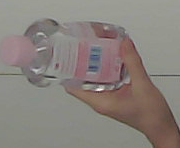
Product: johnson_baby